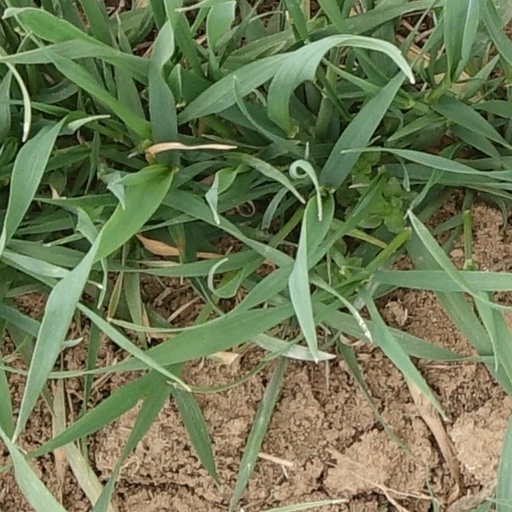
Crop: wheat